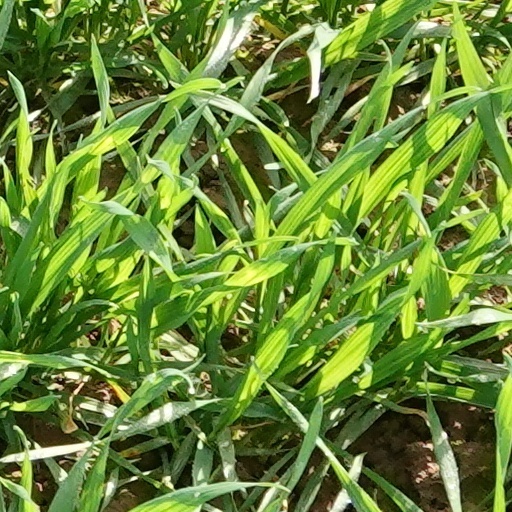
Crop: wheat